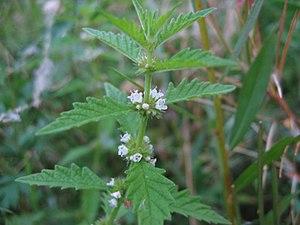
Le Lycope d'Europe, appelé aussi « Chanvre d'eau » ou « Patte-de-loup », est une espèce de plantes herbacées vivaces de la famille des Lamiacées.